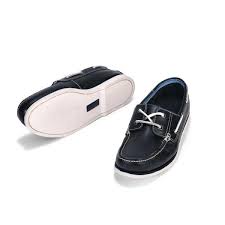
Label: Boat